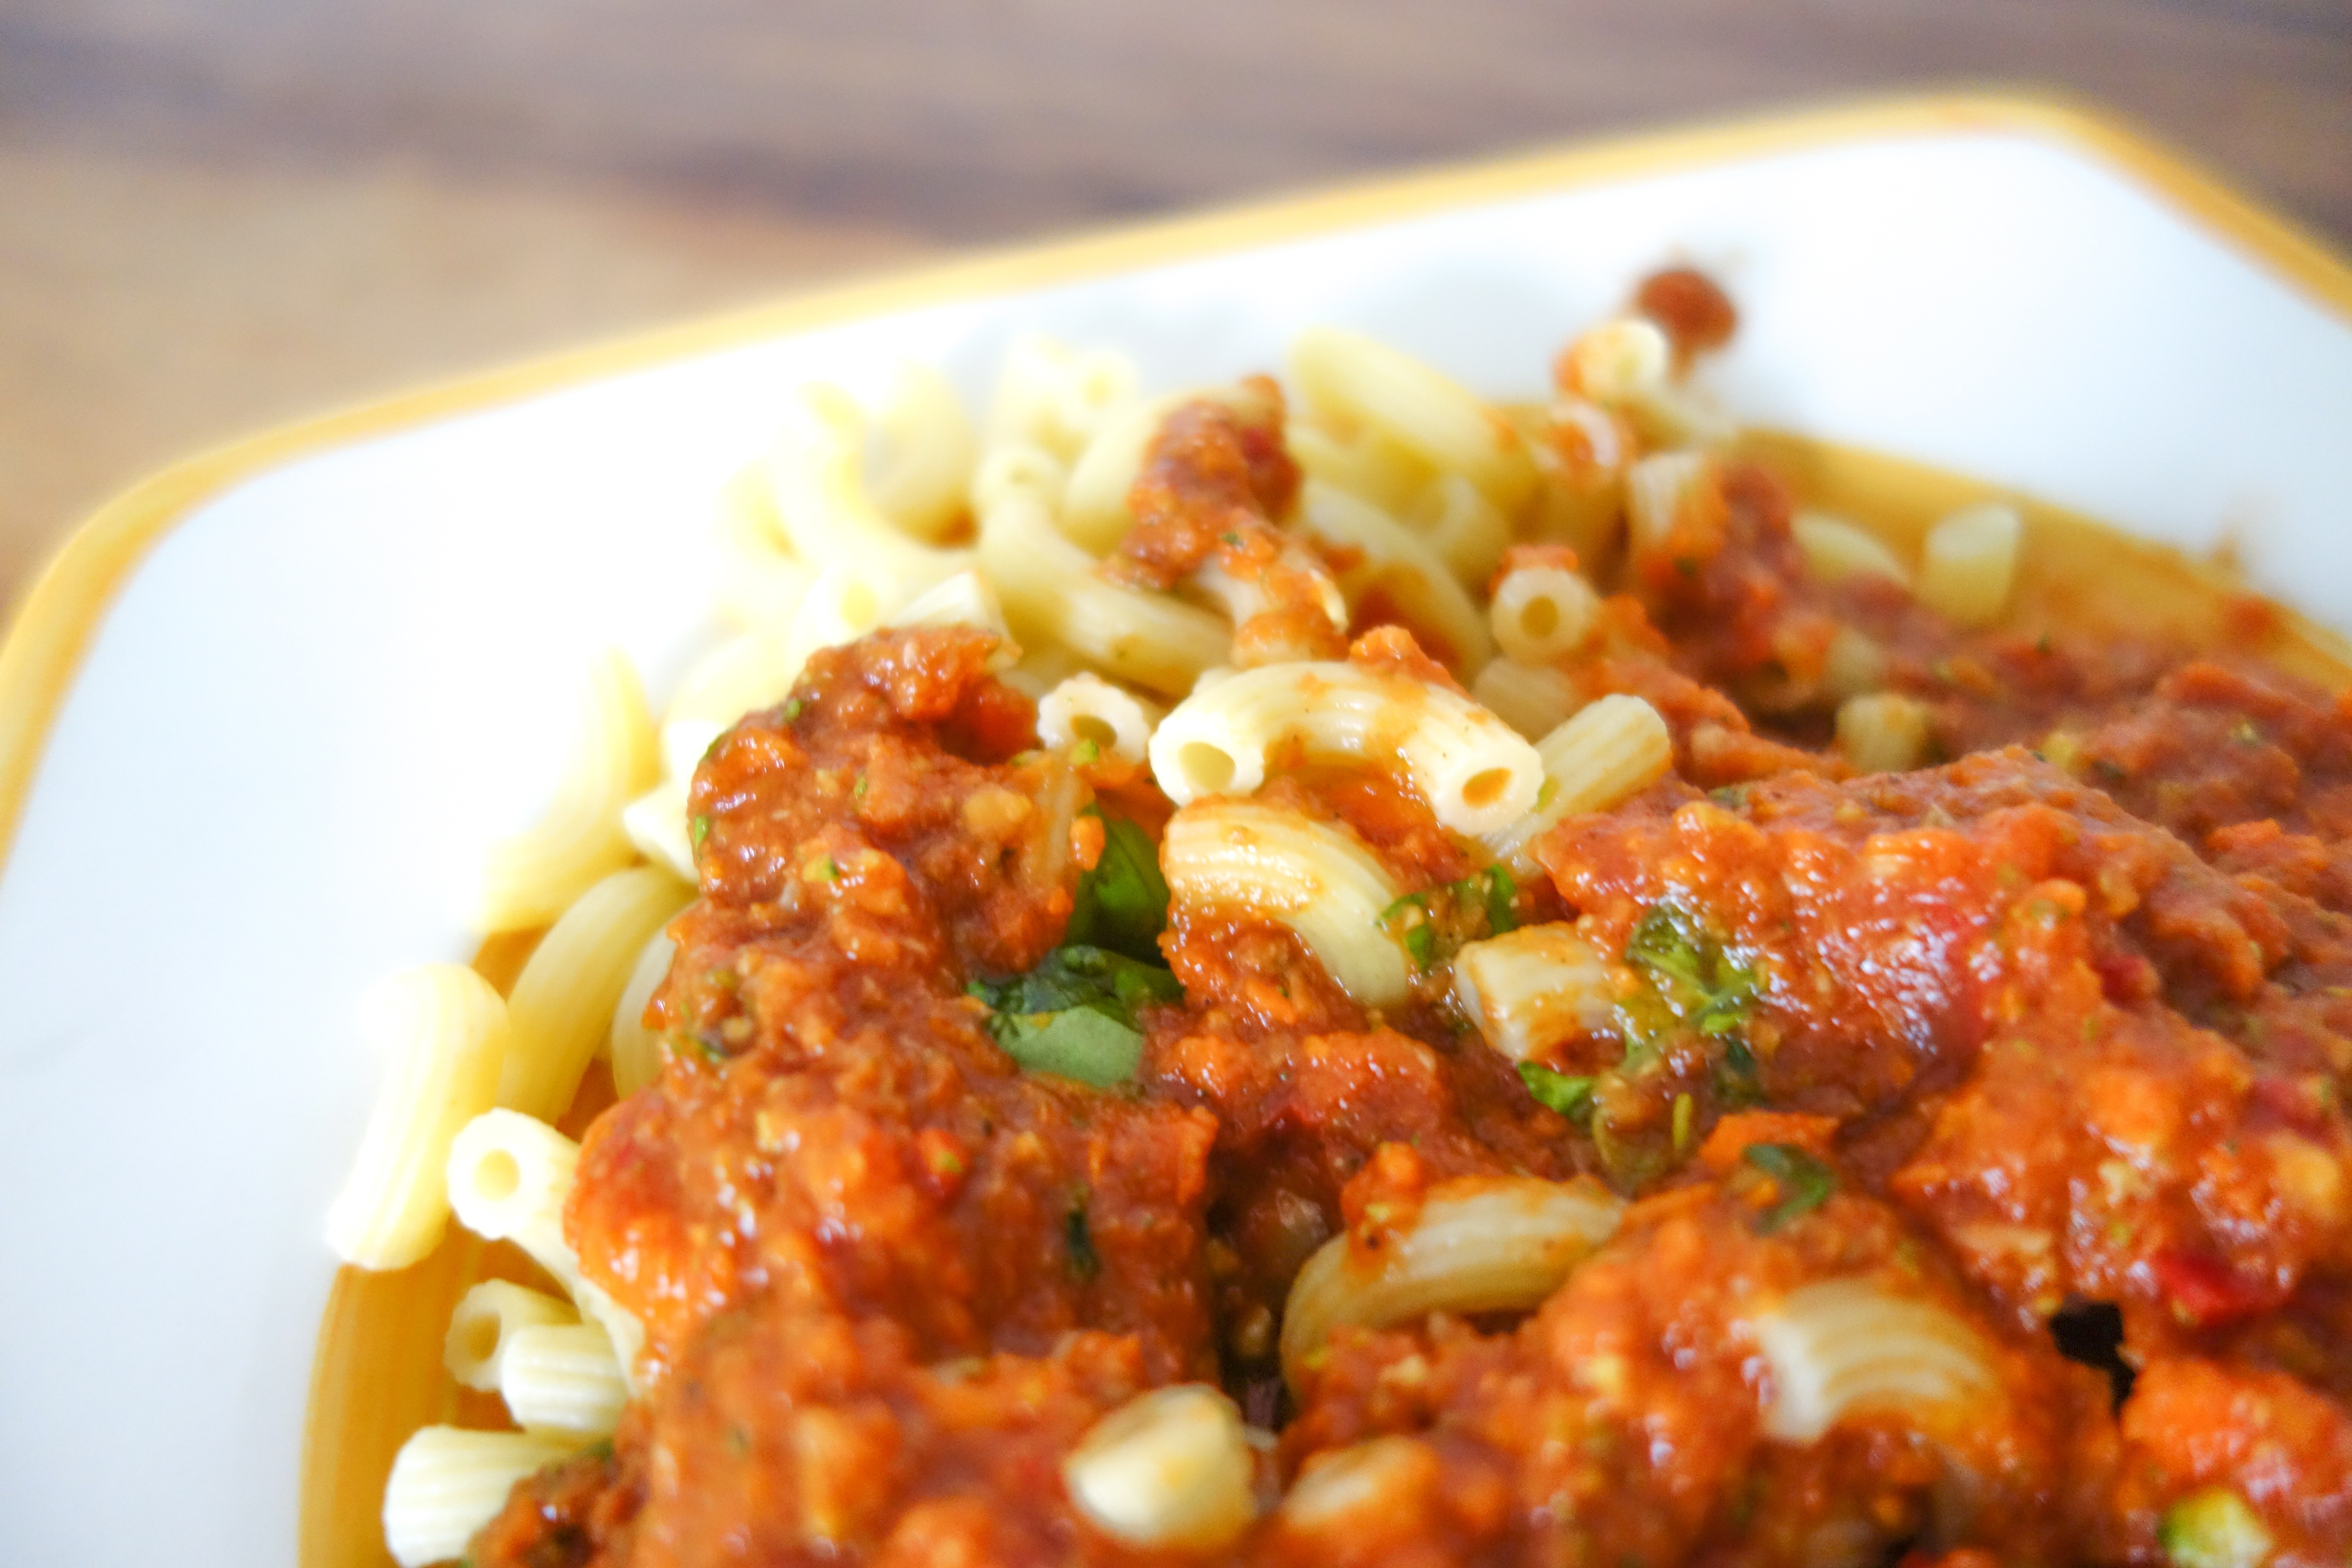
dish, food, produce, vegetable, plate, eat, meat, lunch, cuisine, delicious, pasta, cook, asian food, noodles, court, cereals, spaghetti, italian, carbohydrates, staple food, noodle dish, italian food, tagliatelle, abendbrot, bolognese, cheese sauce, bolognese sauce